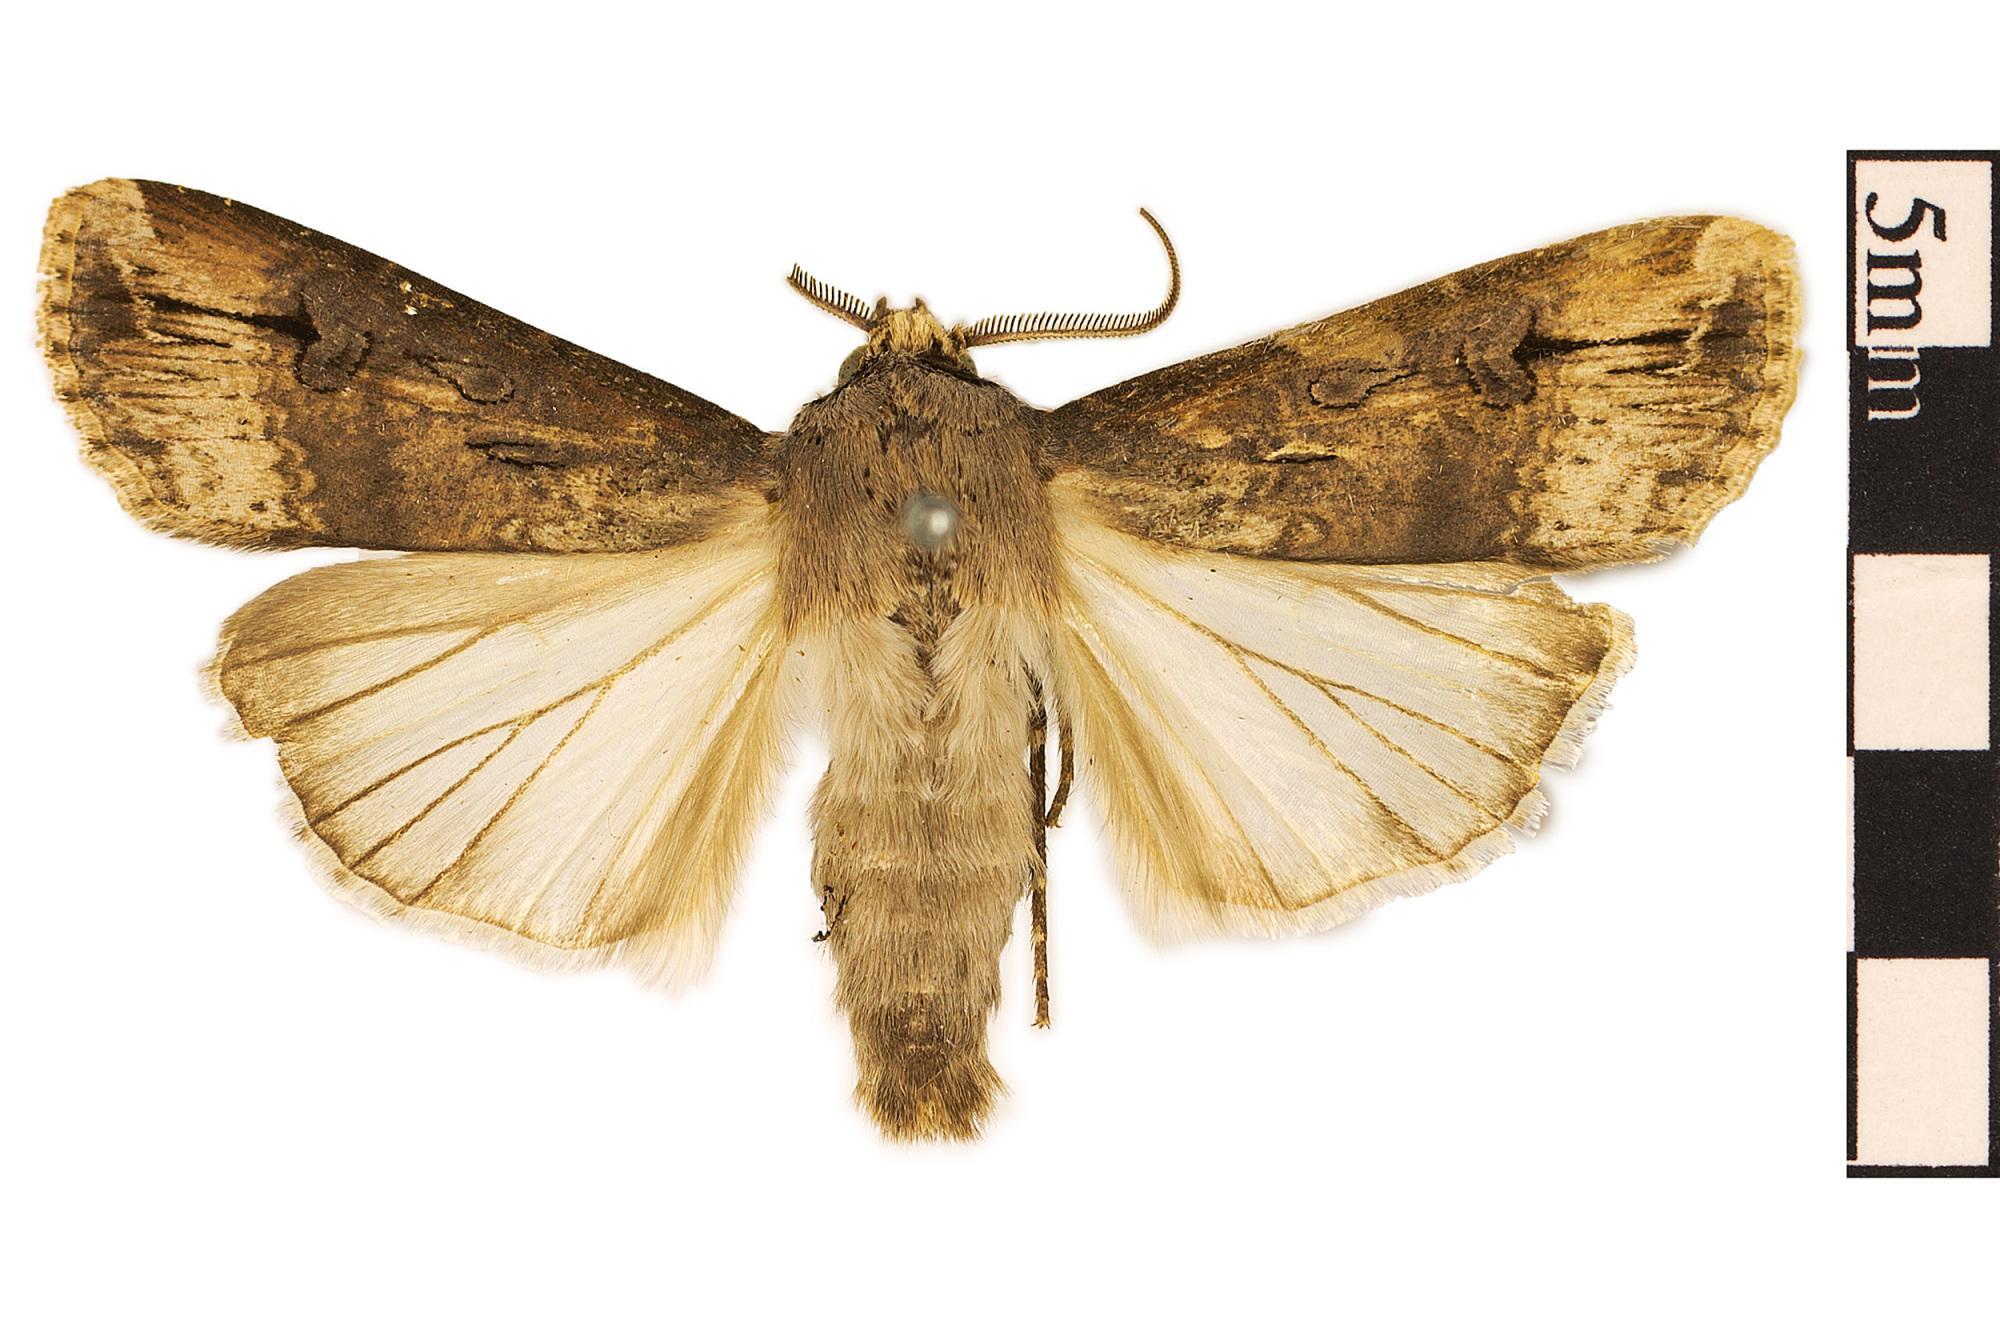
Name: Black Cutworm Moth
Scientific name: Agrotis ipsilon
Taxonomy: Animalia, Arthropoda, Hexapoda, Insecta, Lepidoptera, Noctuidae, Noctuinae